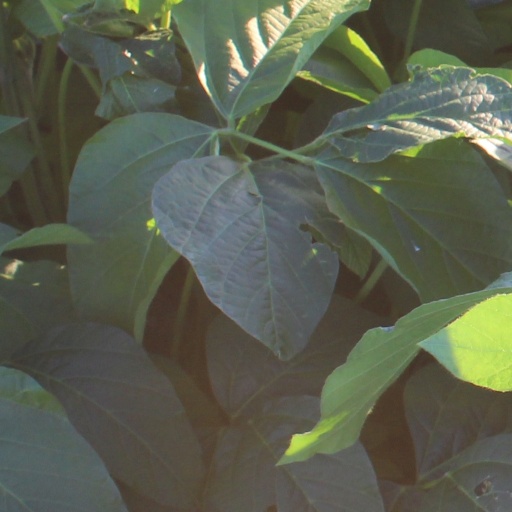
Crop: soybean